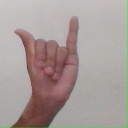
अक्षर: य